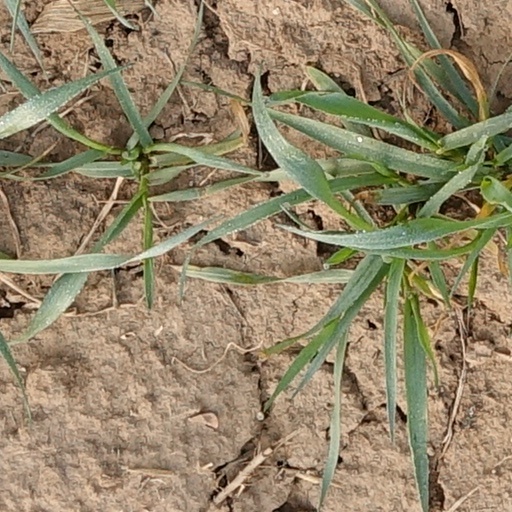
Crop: wheat